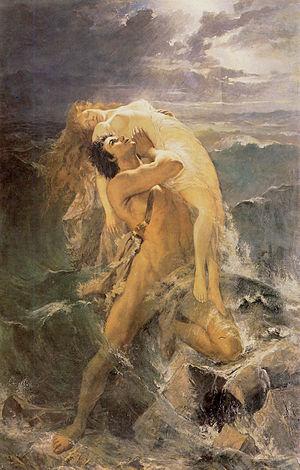
Les Métamorphoses sont un long poème latin d'Ovide, dont la composition débute probablement en l'an 1. L'œuvre comprend quinze livres écrits en hexamètres dactyliques et regroupe plusieurs centaines de récits courts sur le thème des métamorphoses issus de la mythologie grecque et de la mythologie romaine, organisés selon une structure complexe et souvent imbriqués les uns dans les autres. La structure générale du poème suit une progression chronologique, depuis la création du monde jusqu'à l'époque où vit l'auteur, c'est-à-dire le règne de l'empereur Auguste.